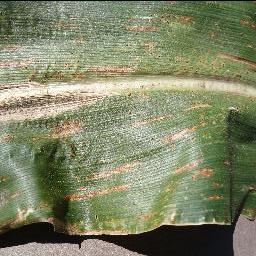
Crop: corn
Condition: (maize)_cercospora_spot_gray_spot